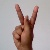
The image shows a hand gesture representing the letter 'K' in Indian Sign Language.